Sachindra Prasad Bose

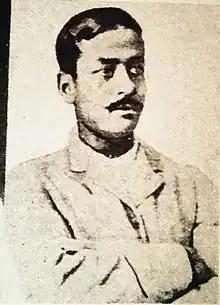
Sachindra Prasad Bose

On 4 November 1905, when he was a fourth year student of Ripon College, Calcutta, he took initiative to form the Anti-Circular Society in protest against the circular issued by R. W. Carlyle, then Chief Secretary of the Government of Bengal instructing Magistrates and Collectors to take stern measures against students involved in politics. He became its secretary and Krishna Kumar Mitra became its president.